Berlinda Tolbert

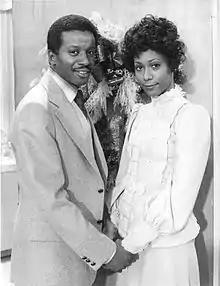

Berlinda Tolbert (born November 4, 1949) is an American film and television actress. Tolbert is best known for her role as Jenny Willis Jefferson, the daughter of Tom and Helen Willis on the CBS sitcom "The Jeffersons", which originally aired from 1975 until 1985.